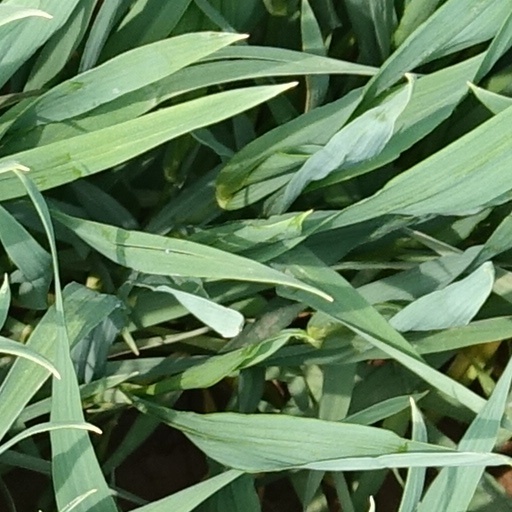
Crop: wheat